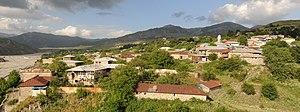
Vue de Lahidj Azərbaycanca: Lahıc mənzərəsi